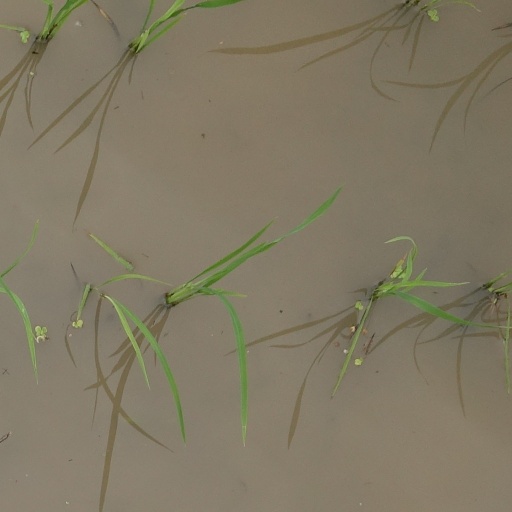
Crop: rice